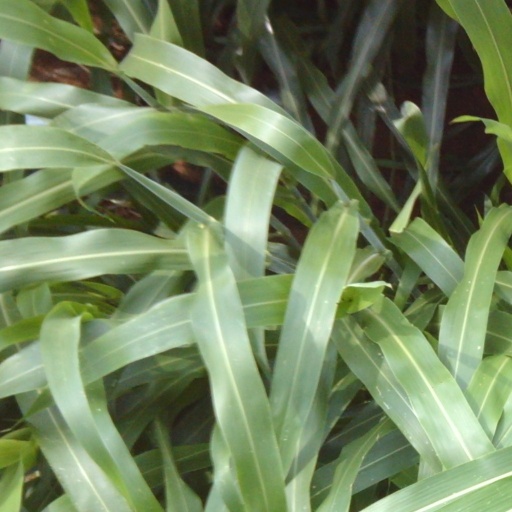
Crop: sorghum